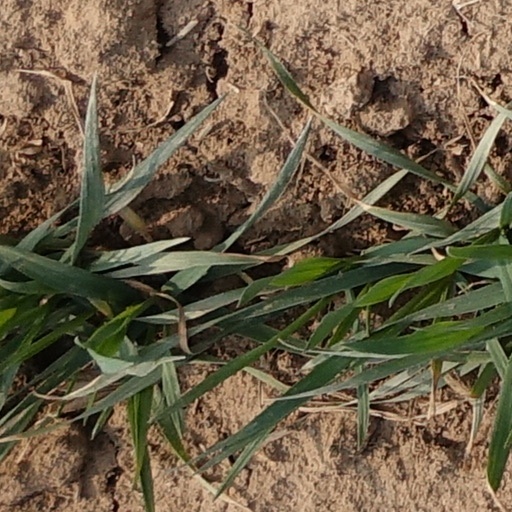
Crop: wheat